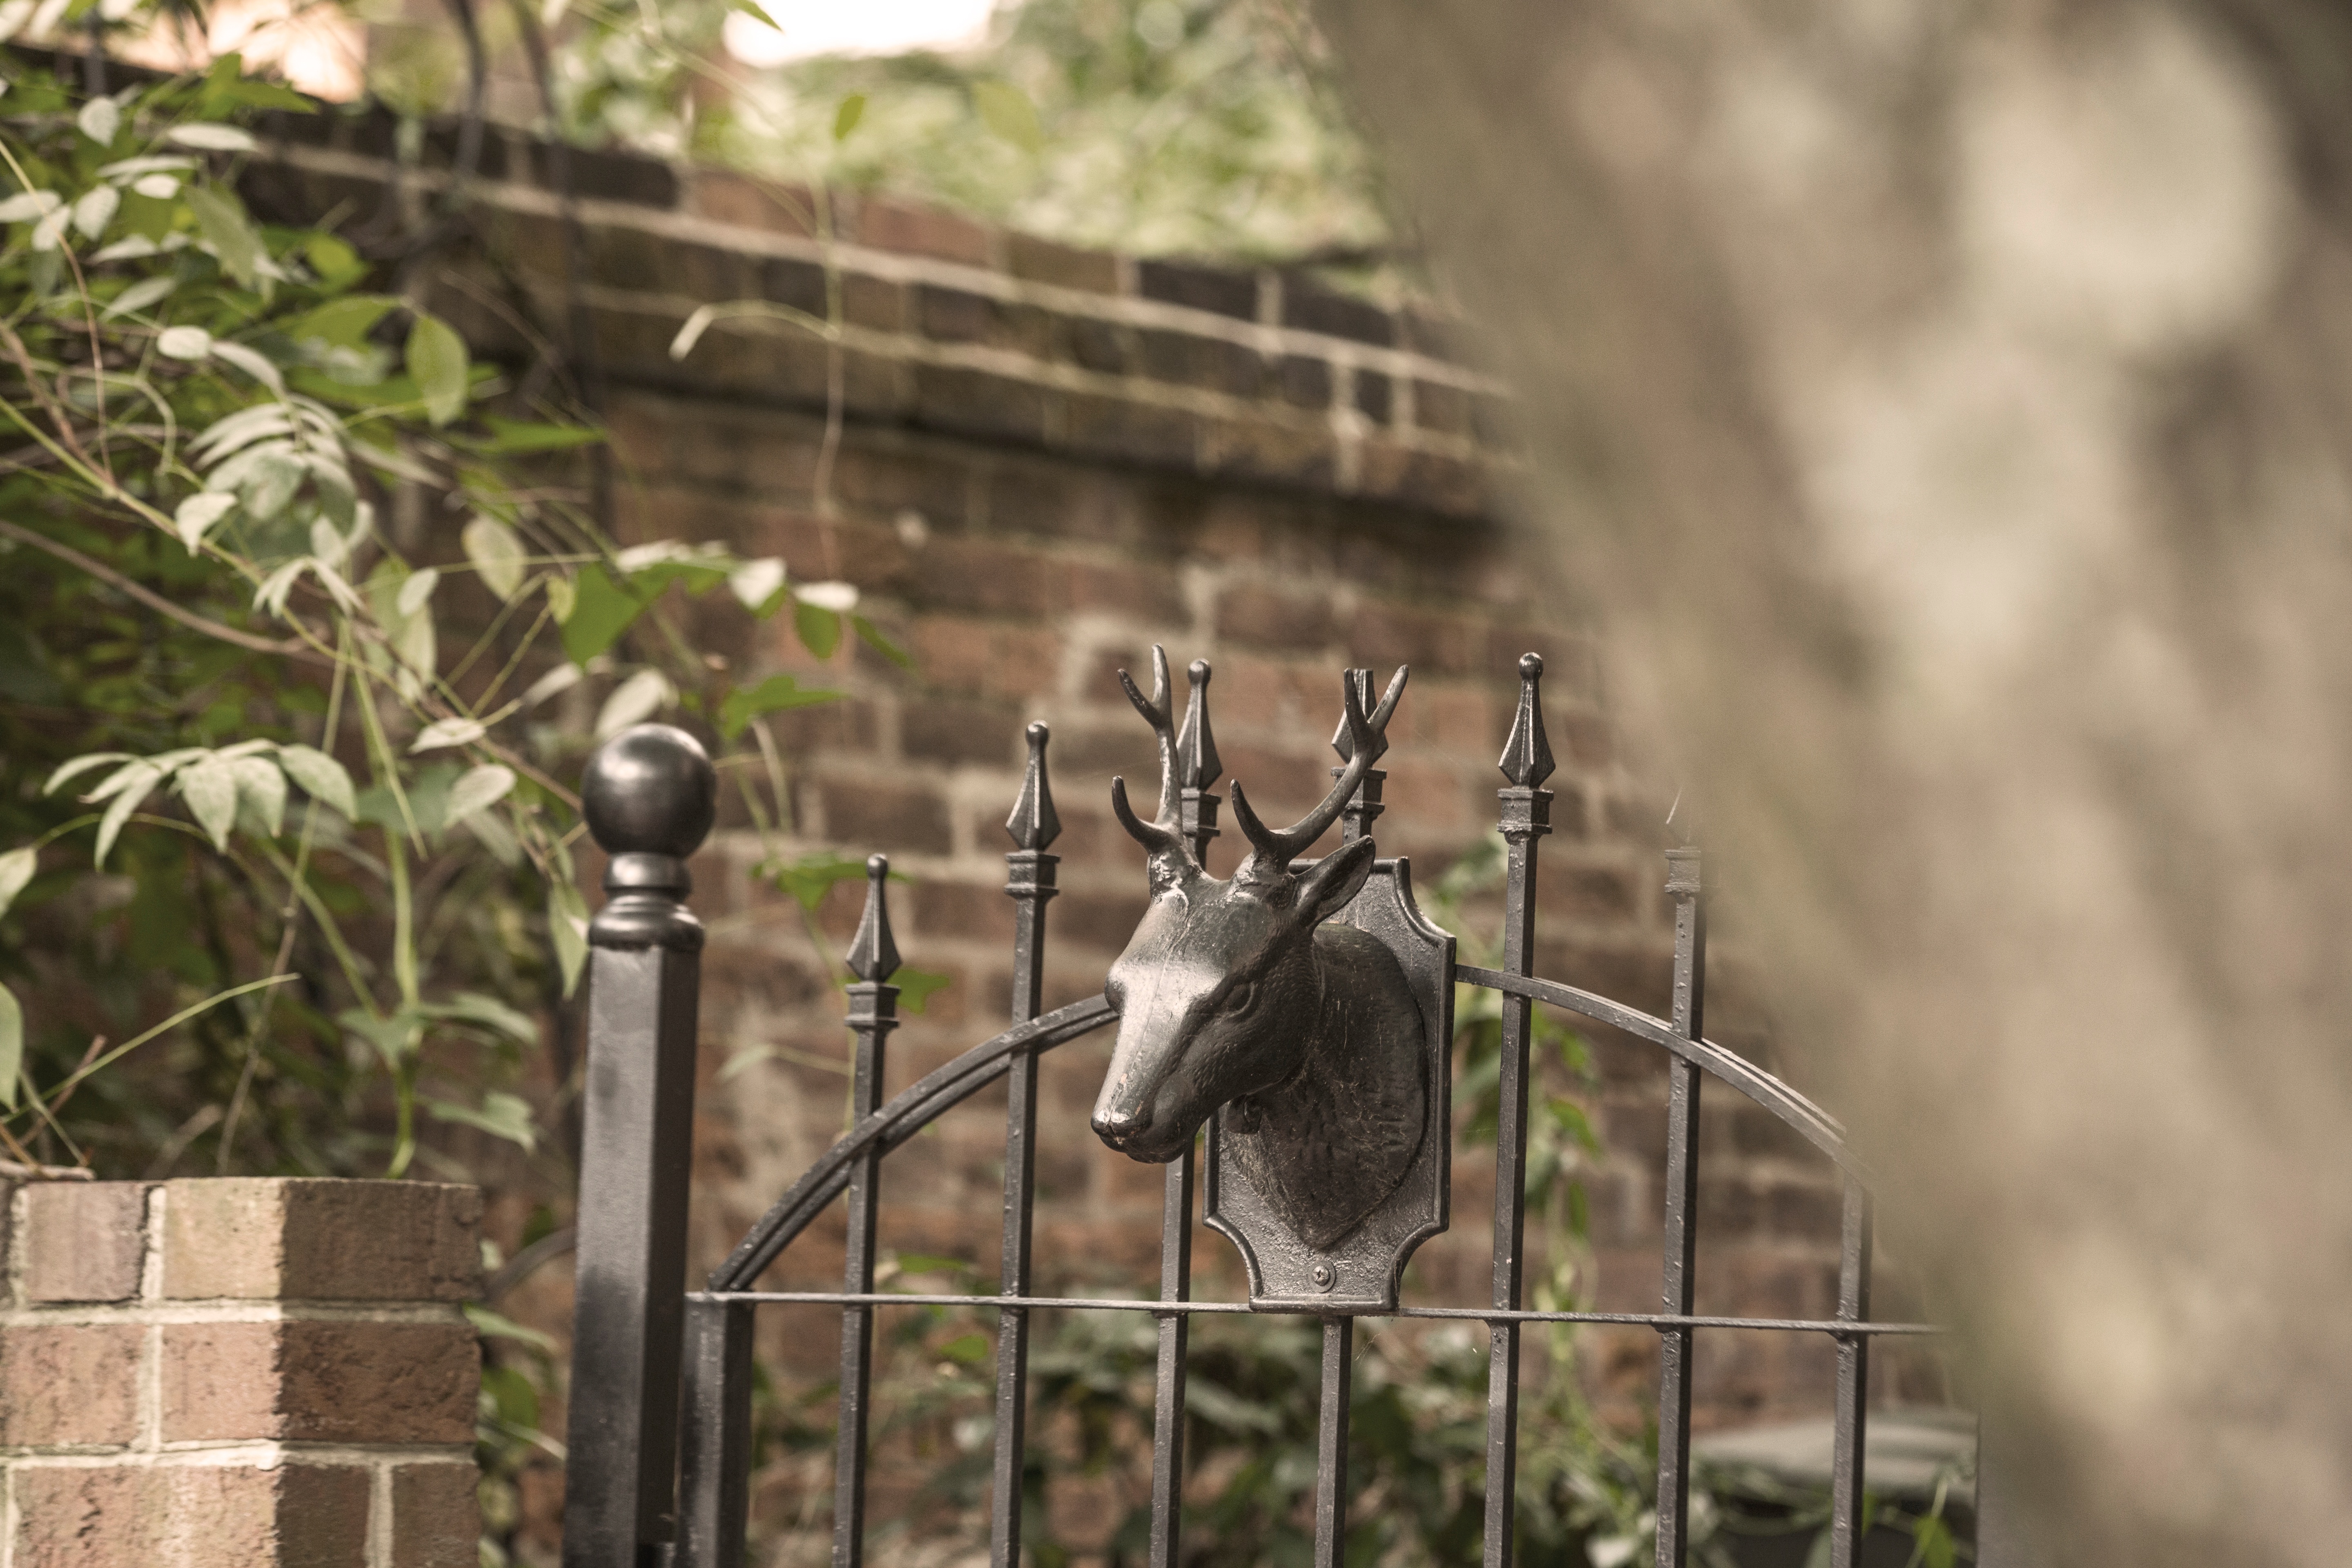
wildlife, zoo, fauna